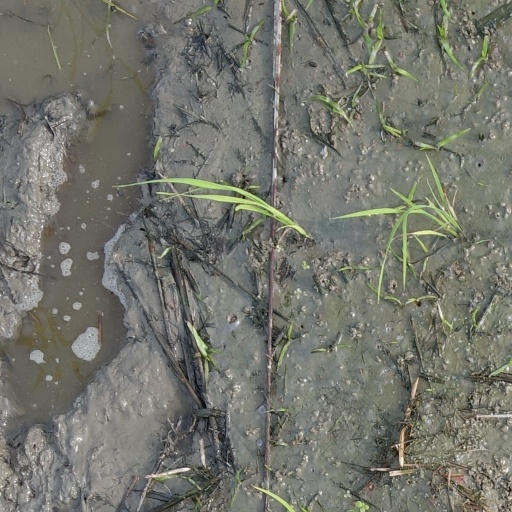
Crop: rice